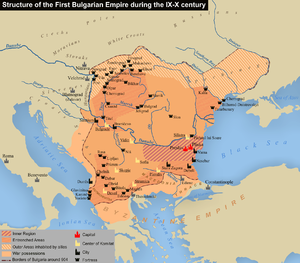
La Bulgarie аu-delà le Danube est un terme de l'historiographie bulgare qui fait référence aux pays au nord du Danube, qui, à l'époque du premier et du deuxième empire bulgare, étaient en la possession ou subordination administrative-économique et vassale des monarques bulgares.